USS Ashtabula

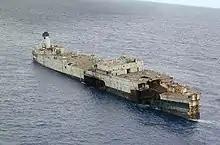
Ex-USS "Asthabula" as target ship, 14 October 2000.

Two Harpoon missiles and one Sea Skua missile found their marks, but "Ashtabula" remained afloat the next day. She was ultimately sent to the bottom after being fitted with demolition charges.